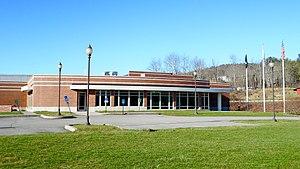
Towanda Township est un township, situé dans le comté de Bradford, en Pennsylvanie, aux États-Unis. En 2010, il comptait une population de 1 149 habitants.